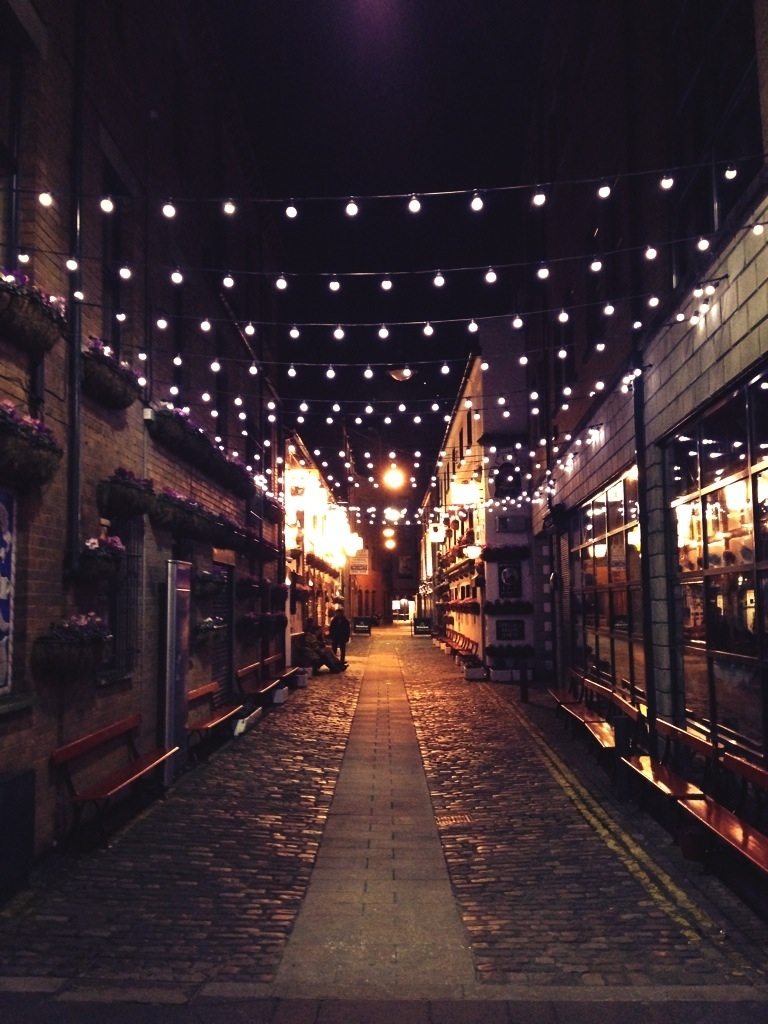
Tags: road, street, night, alley, cobblestone, city, cityscape, downtown, evening, darkness, lighting